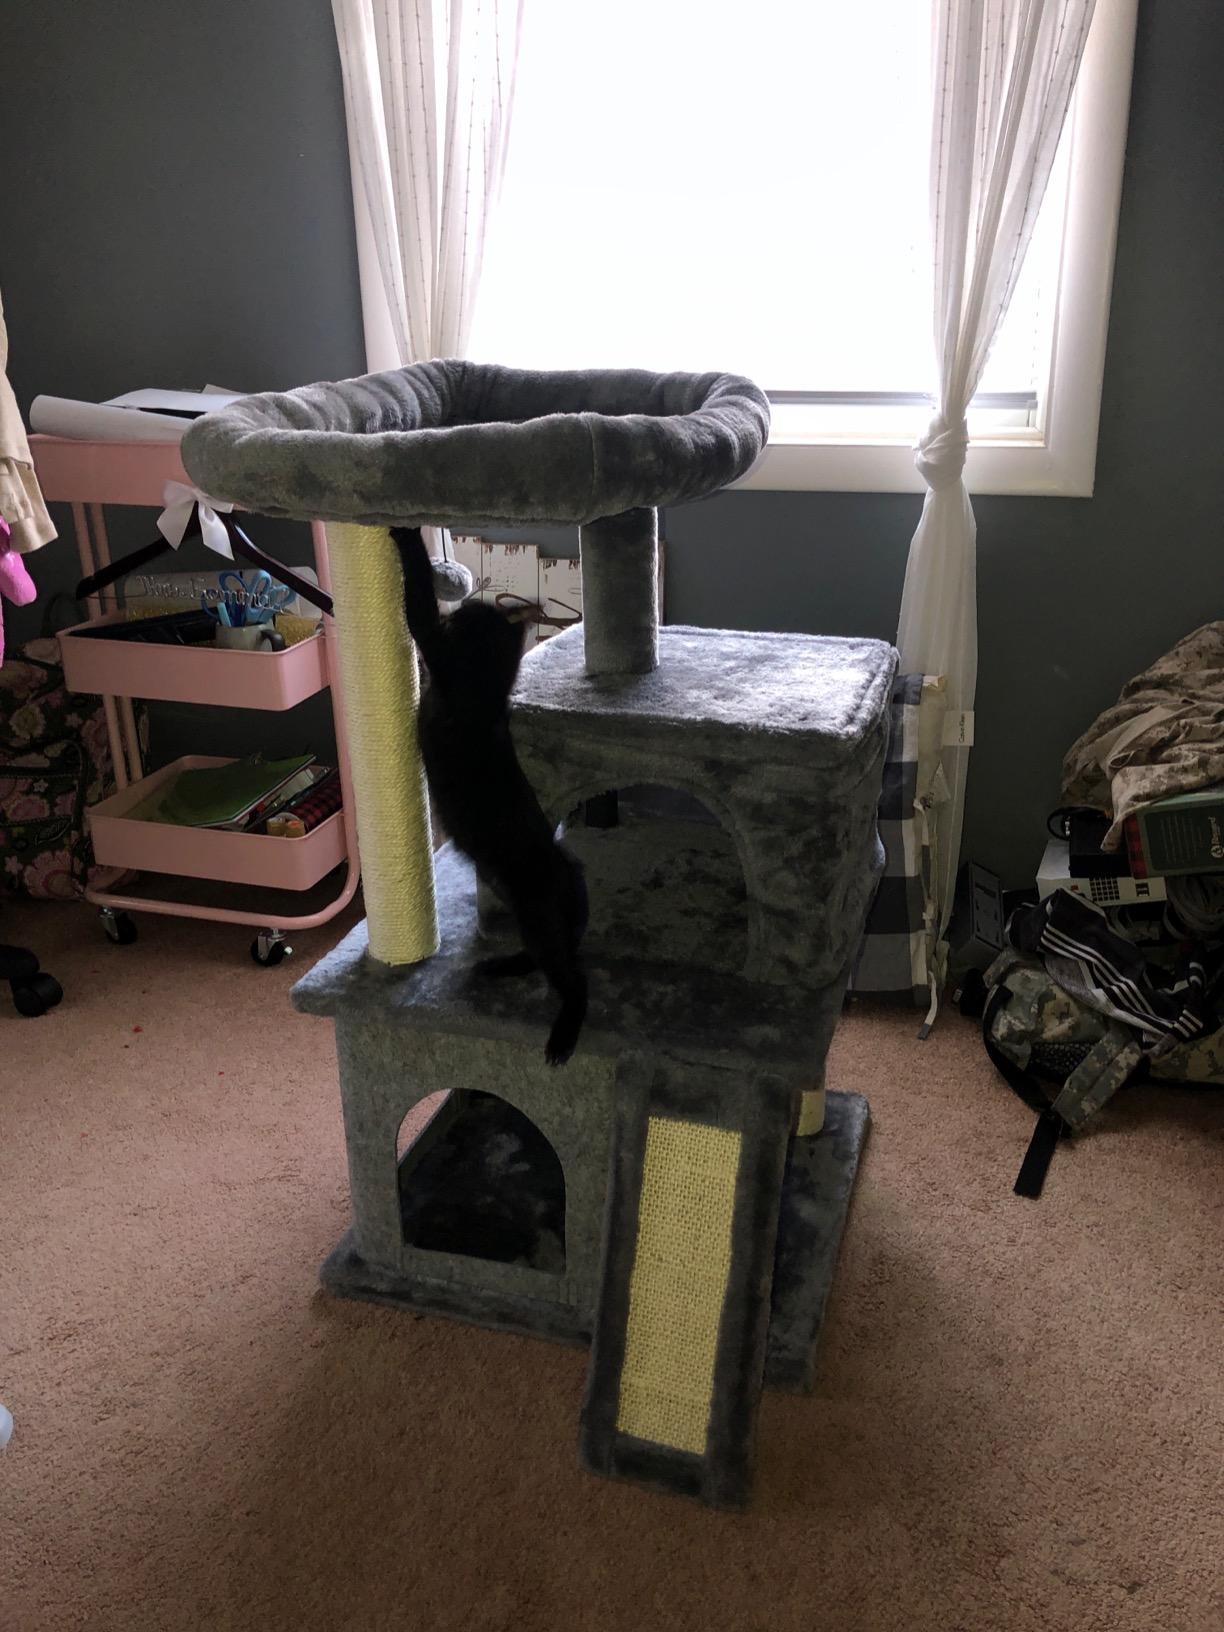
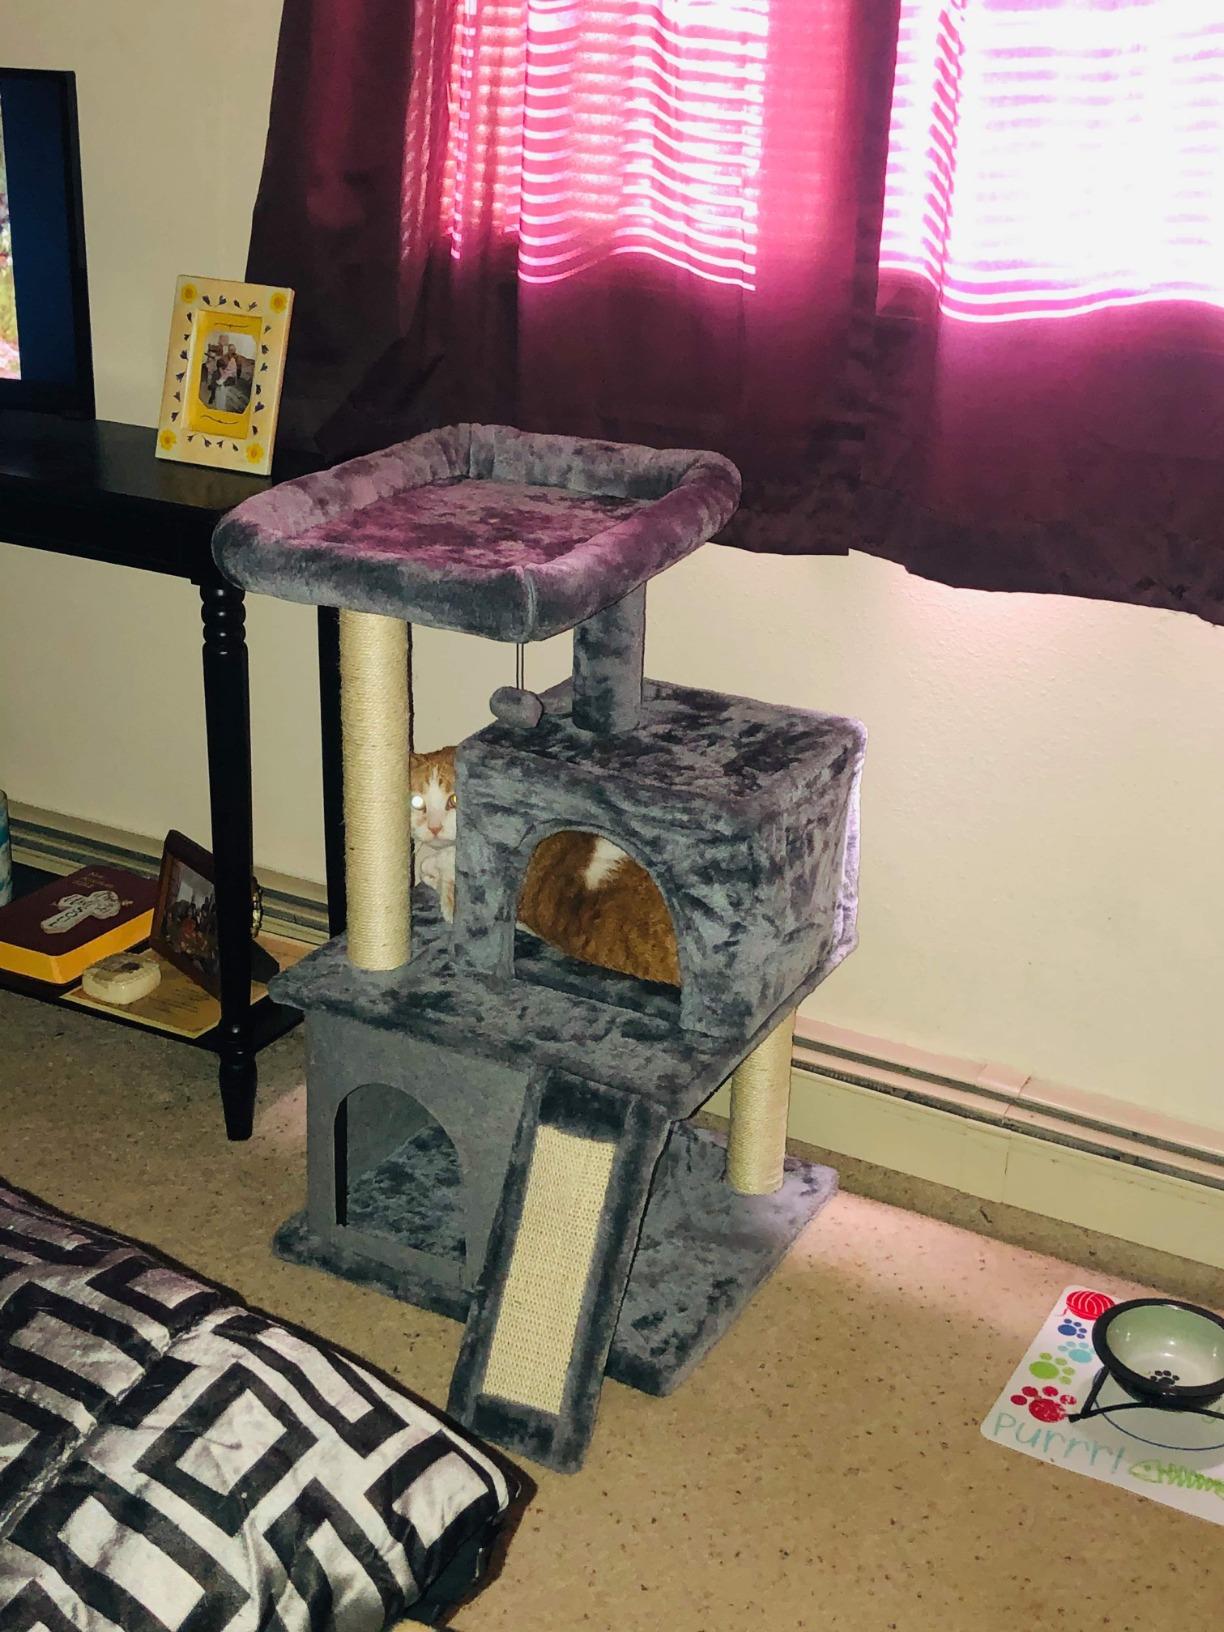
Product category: items_cat tree
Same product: yes